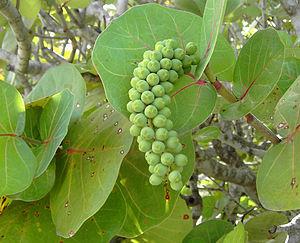
Coccoloba est un genre de plantes de la famille des Polygonaceae, originaire des Antilles et d'Amérique du Sud.
Le Raisinier bord de mer est une plante arbustive du genre Coccoloba et de la famille des Polygonaceae. Elle doit son nom de Raisinier bord de mer à ses fructifications ressemblant superficiellement à des grappes de raisins.